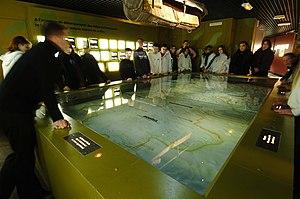
Plan relief de l'Isère
Le musée de la Résistance et de la Déportation de l'Isère est un musée départemental de l'Isère situé à Grenoble en France.